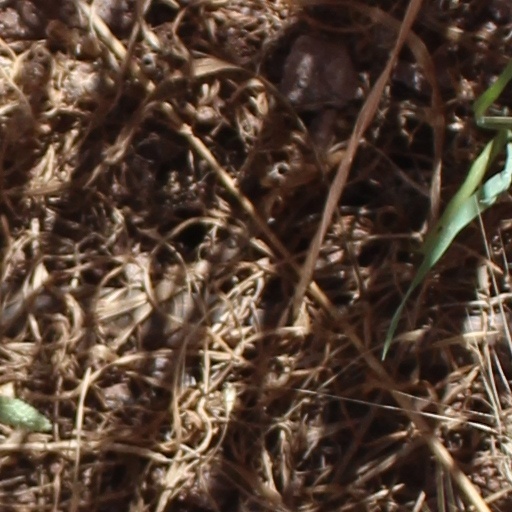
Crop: wheat